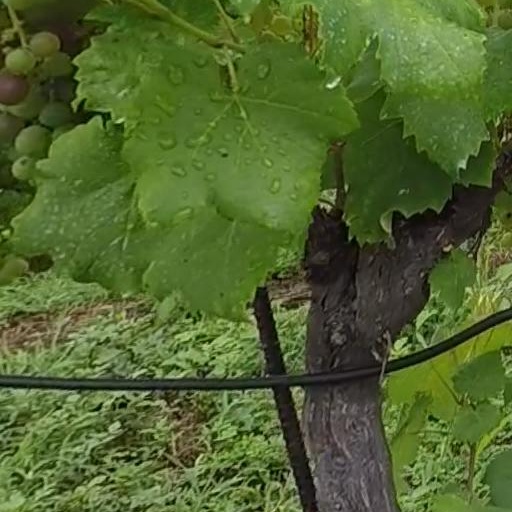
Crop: grape